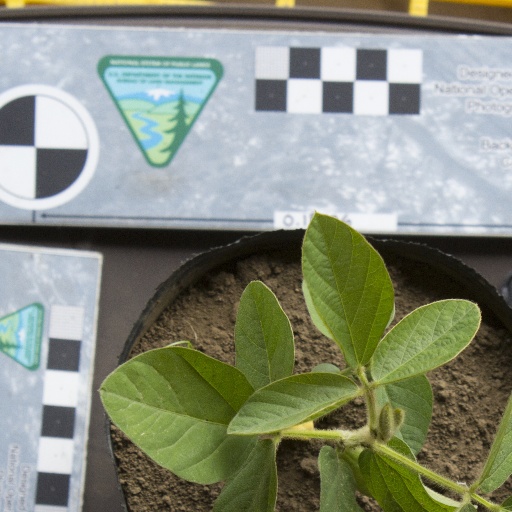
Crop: soybean